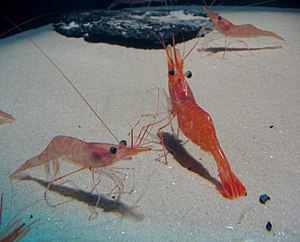
Dybvandsreje
Pandalus borealis
Pandalus borealis
Dybhavsrejen Français&#160;: Crevette nordique du Canada Íslenska: Stóri kampalampi Norsk nynorsk: Dypvannsreke
Dybvandsreje eller grønlandsreje er en art af ægte rejer i slægten Pandalus. Rejen lever i kolde områder af Atlanterhavet og Stillehavet.